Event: Nepal Earthquake
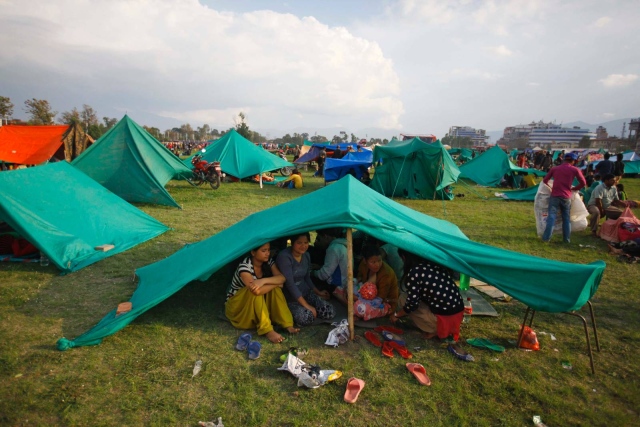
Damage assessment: no_damage